Bomma Borusa

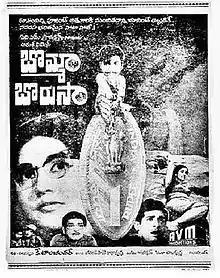
Official poster

Bomma Borusa is a 1971 Indian Telugu-language comedy film directed by K. Balachander.